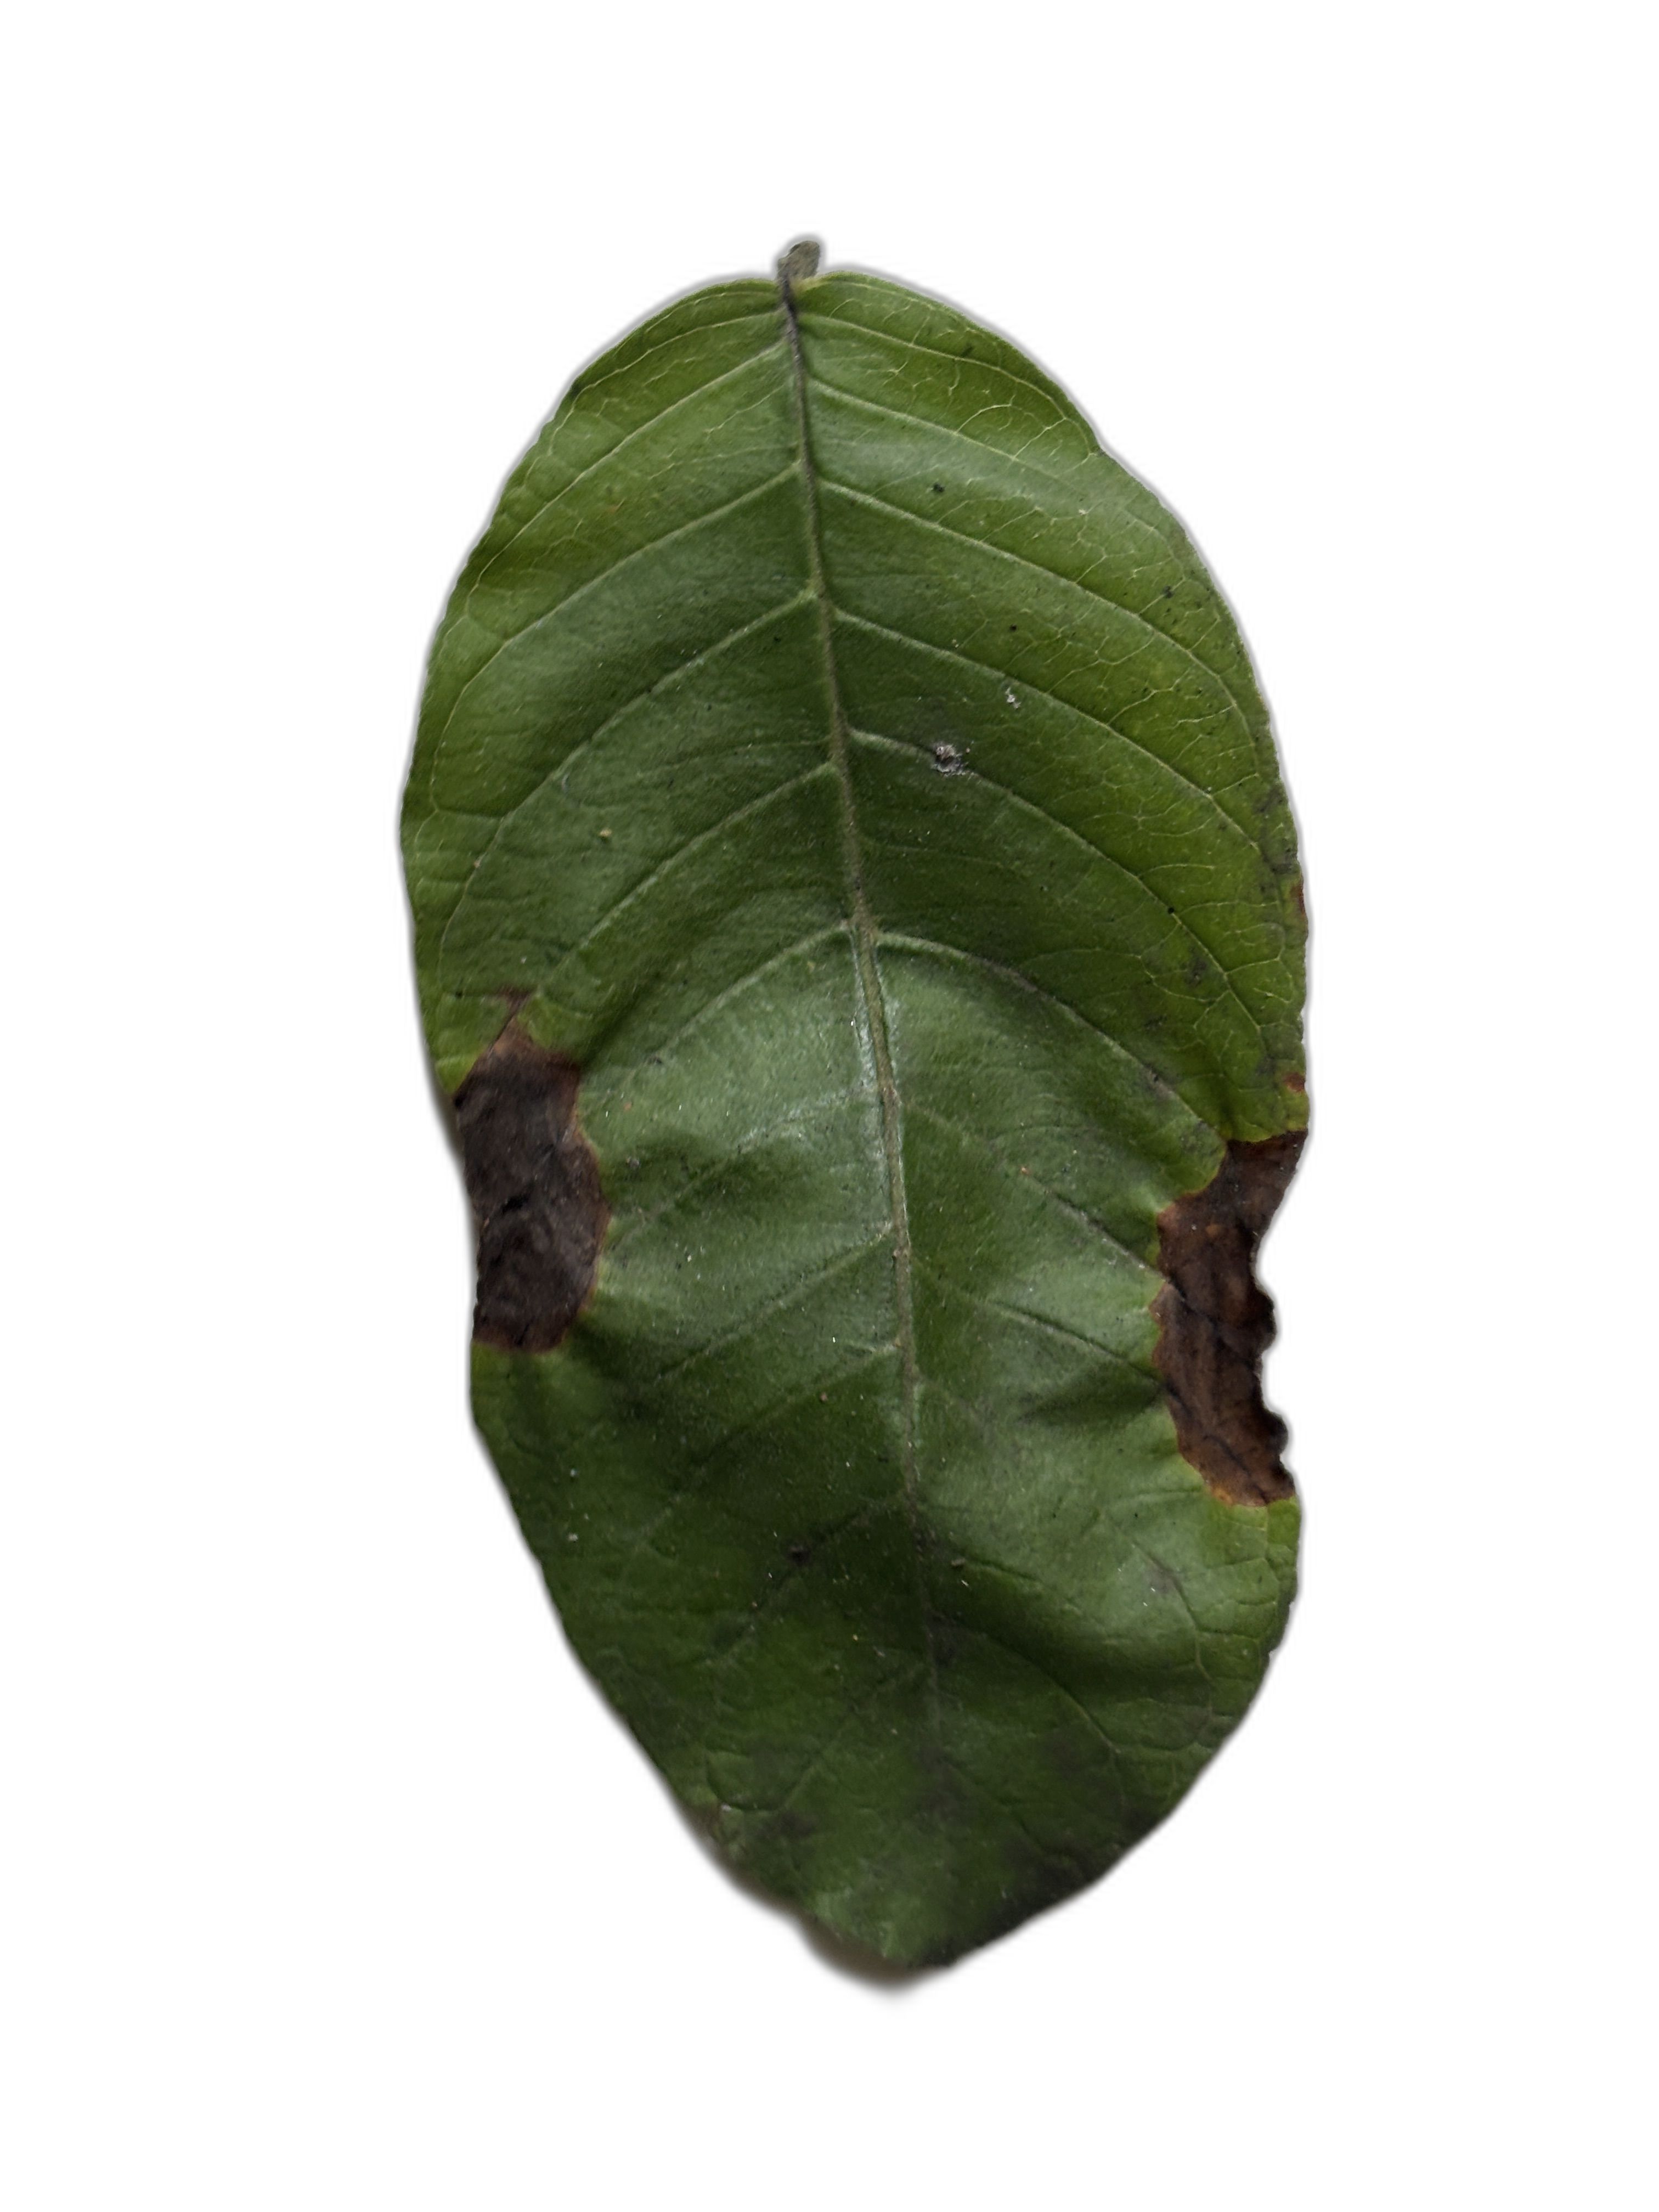
Plant part: leaf
Disease: Canker